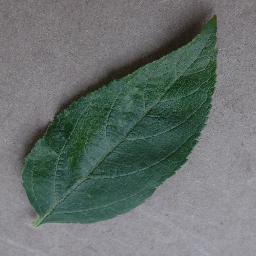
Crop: apple
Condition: healthy